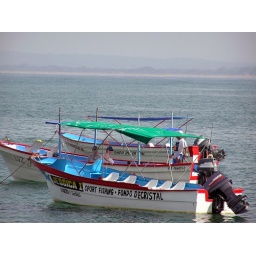
Rob and Amber in the glass bottom boat